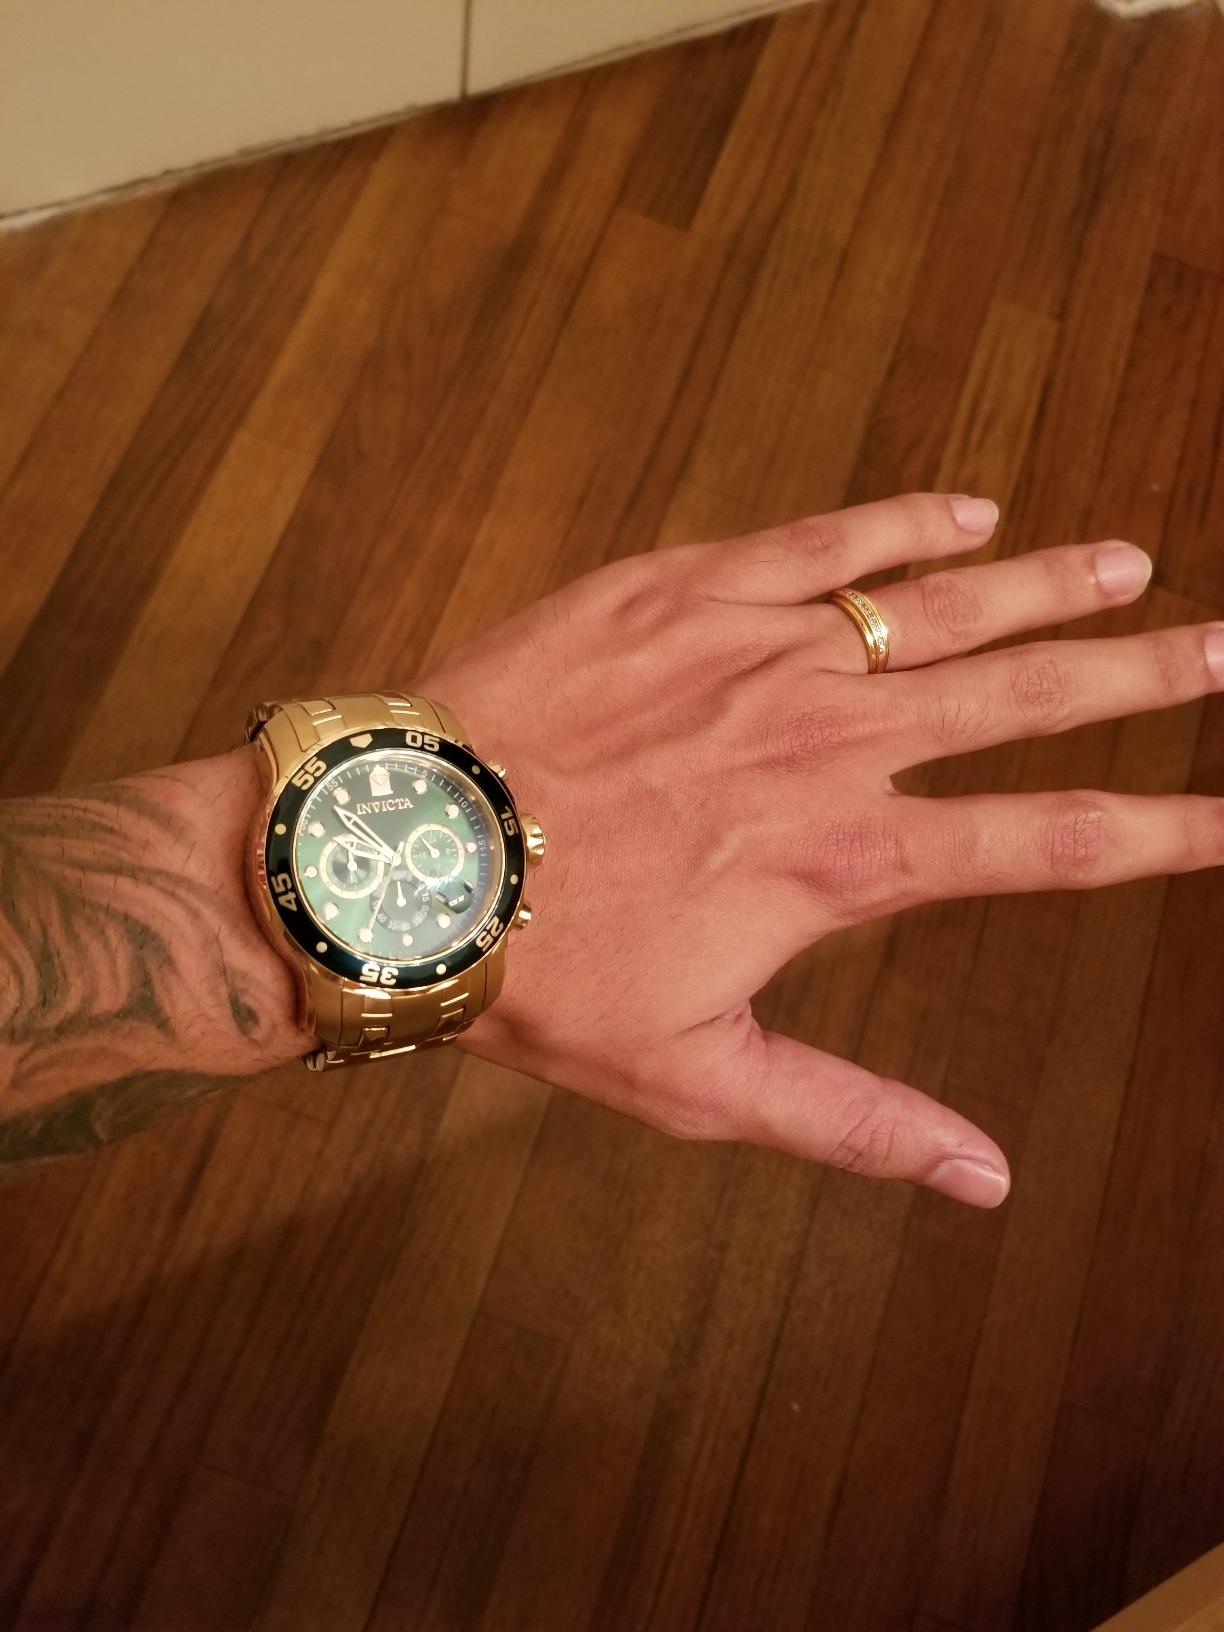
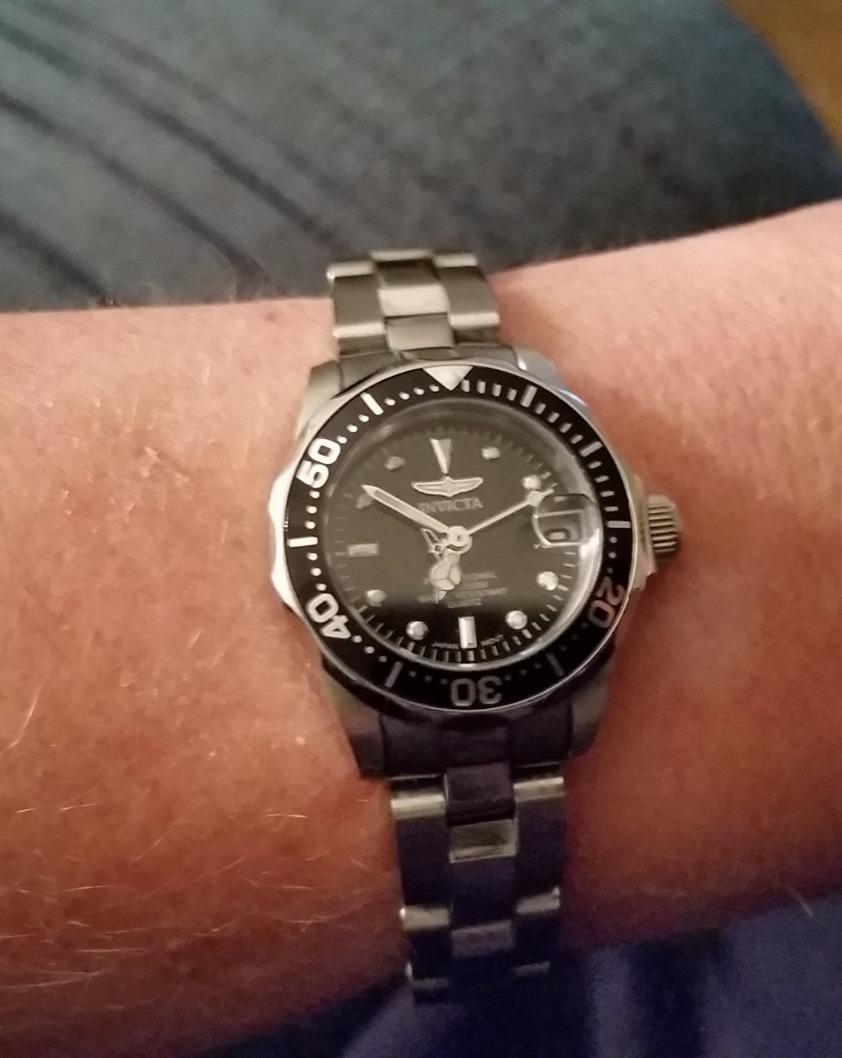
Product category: accessories_watch
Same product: no